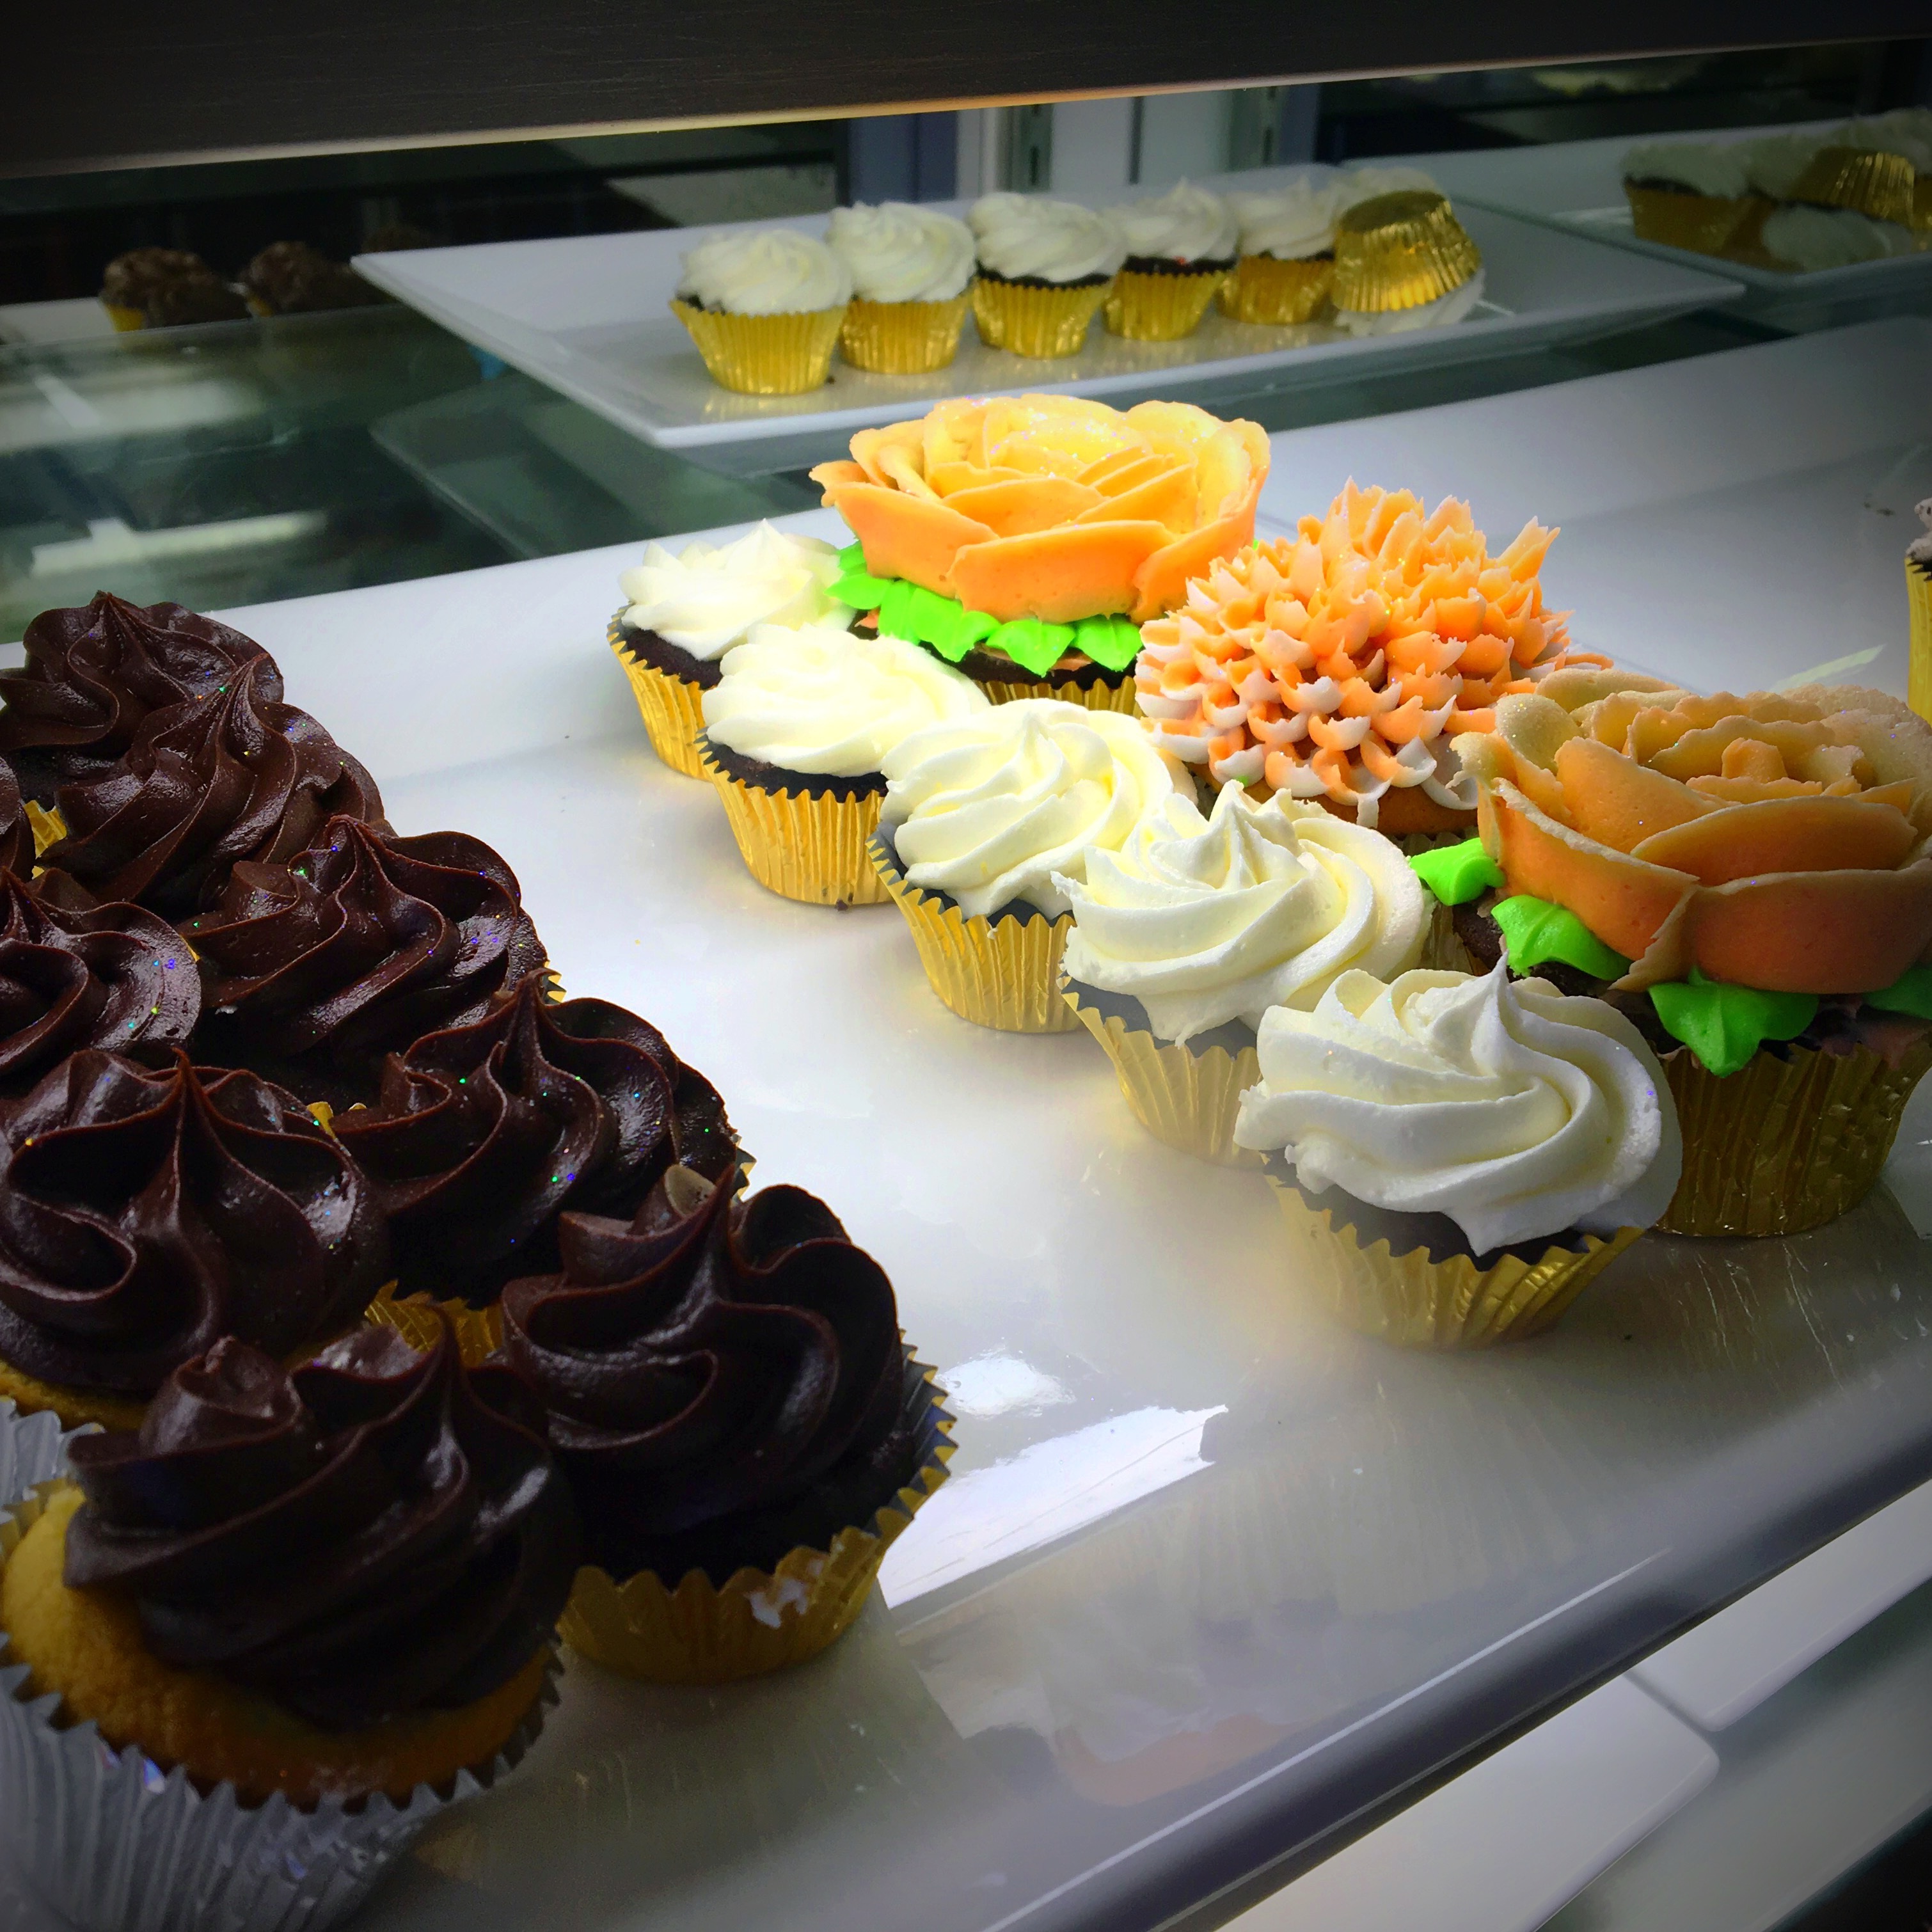
white, flower, celebration, meal, food, produce, colorful, chocolate, cupcake, baking, frosting, gourmet, snack, dessert, cream, delicious, cake, bakery, buffet, baked, muffin, design, sweets, icing, party, tasty, decorated, frosted, birthday, sweetness, sprinkles, patisserie, flavor, buttercream